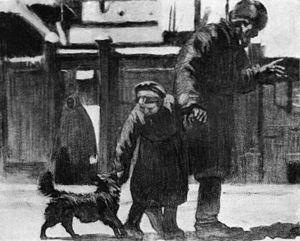
Kachtanka est une nouvelle de vingt-deux pages d'Anton Tchekhov, parue en 1887.